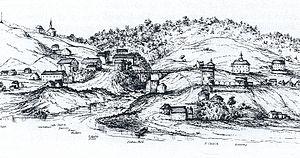
Sherbrooke en 1828, d'après une esquisse de Joseph Bouchette
Sherbrooke est une ville canadienne située au Québec, au confluent des rivières Magog et Saint-François. Elle se trouve à environ 130 kilomètres à l'est de Montréal et à peu près 50 kilomètres au nord de la frontière américaine. Sherbrooke est le principal centre économique, culturel et institutionnel de la région administrative de l'Estrie, d'où son surnom de « la Reine des Cantons-de-l'Est ». Elle est le siège d'un archevêché catholique. Sa population est estimée à 161 323 habitants en 2016 et elle constitue la 6ᵉ ville en importance au Québec. La Région Métropolitaine de Recensement de Sherbrooke compte quant à elle 212 105 habitants et constitue la 4ᵉ plus grande RMR au Québec et la 20ᵉ au Canada.